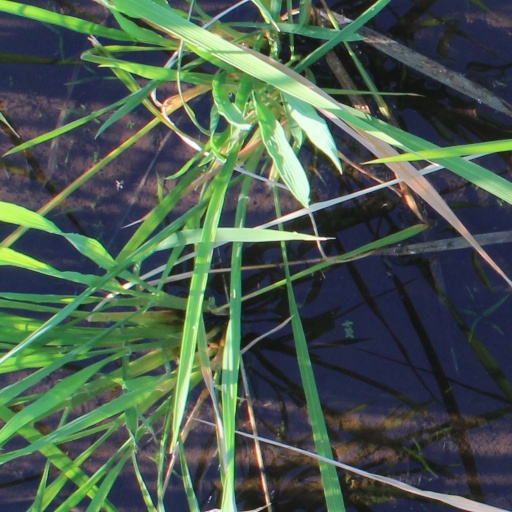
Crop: rice